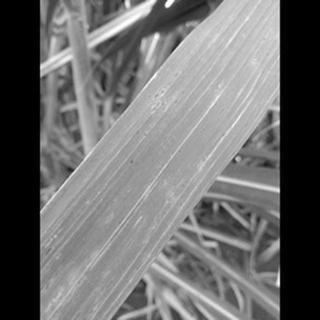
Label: sugarcane_rust